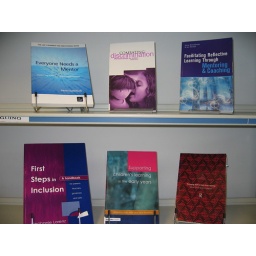
Move your mouse over each book cover and click on the link to search the library catalogue.